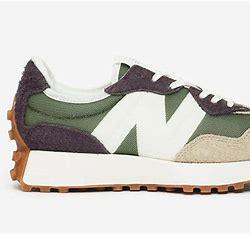
Brand: New
Model: Balance 327